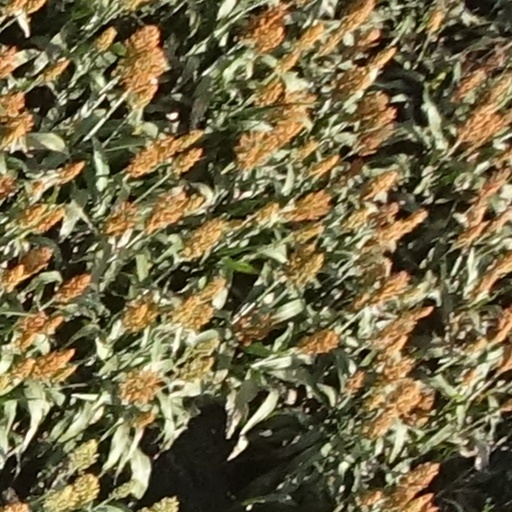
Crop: sorghum